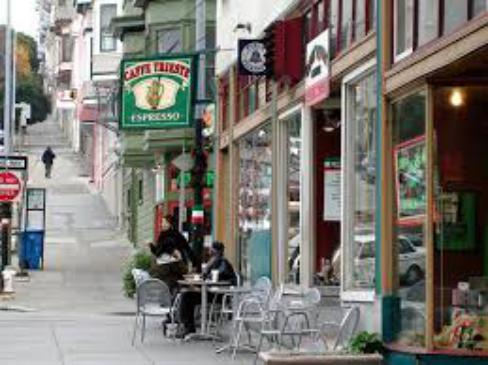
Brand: Caffe Trieste
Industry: Food